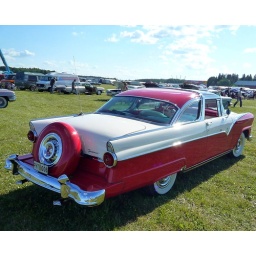
According to Wikipedia the smoked glass roof section was only manufactured in 55 &amp;amp; 56